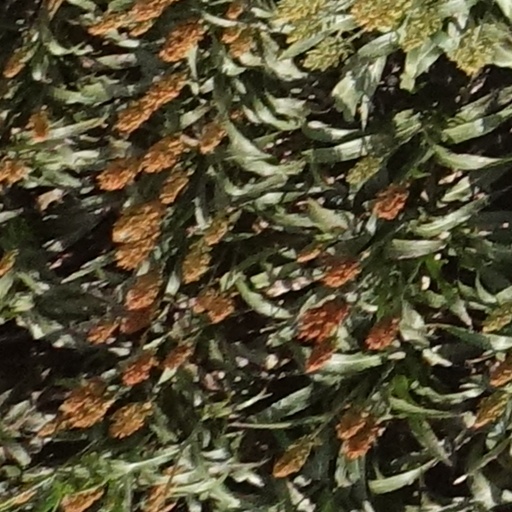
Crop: sorghum